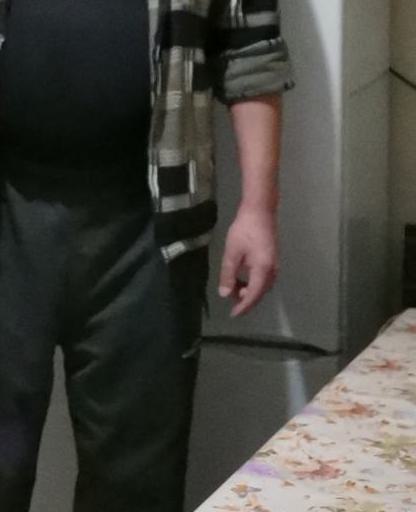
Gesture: no_gesture